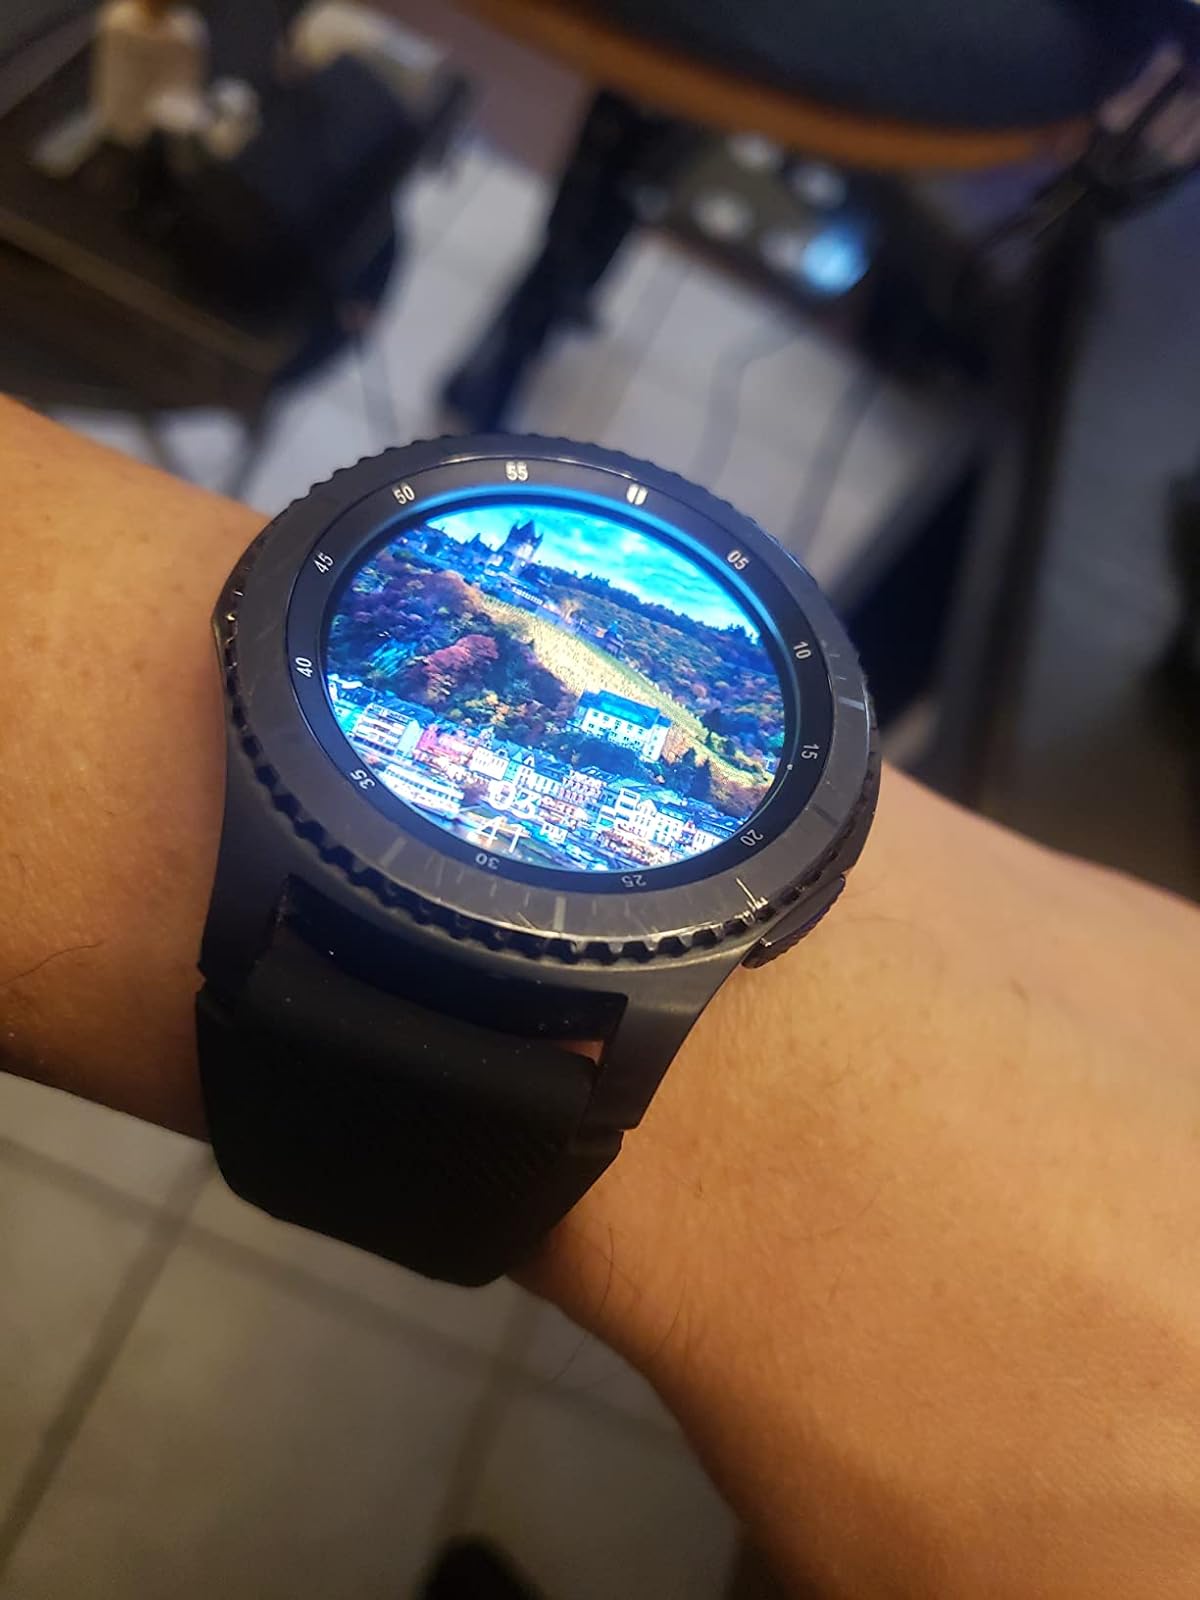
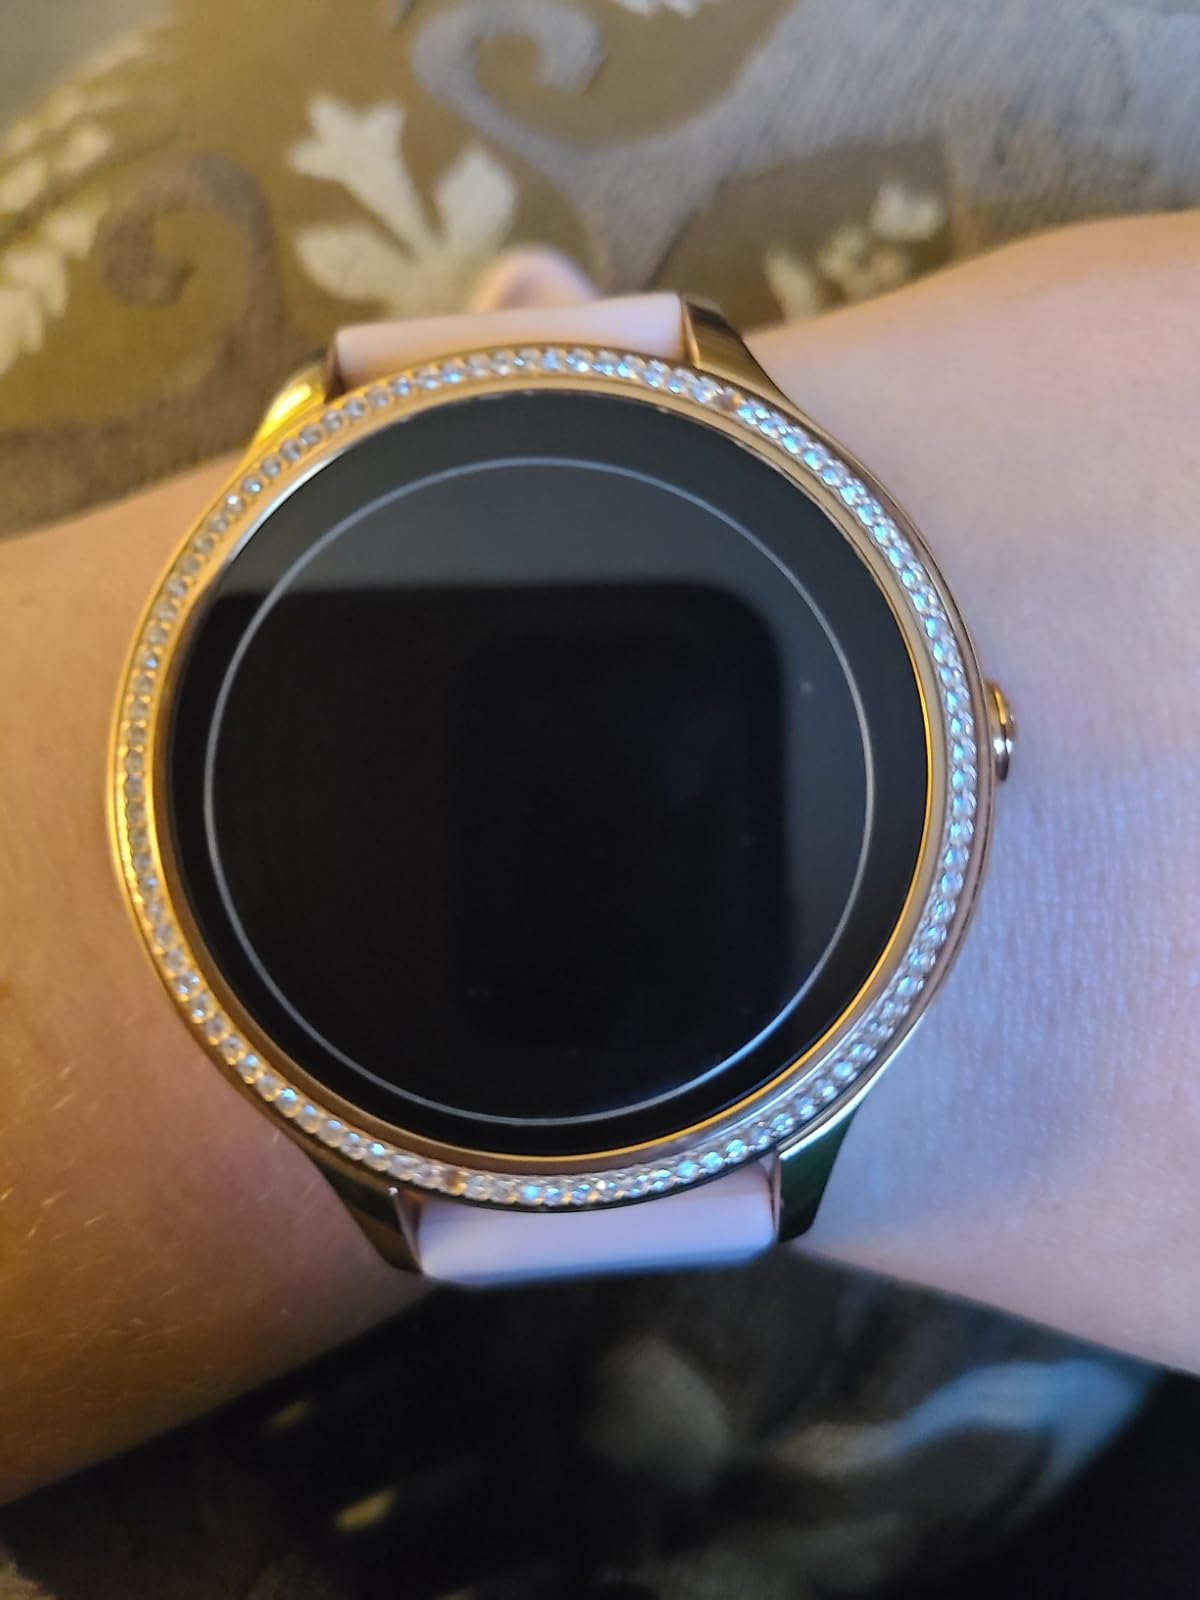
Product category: smartwatch
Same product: no